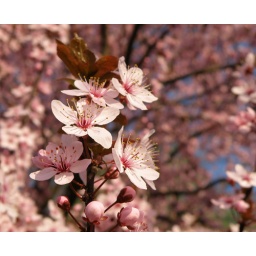
Wild cherry blossom tree in Belgrade, capital of Serbia, at the river island Ada Ciganlija